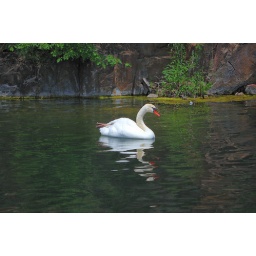
Swan swimming in the water by the waterfall in Montello, WI